Golden hamster

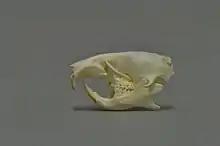
Skull of a Golden hamster

Adult golden hamsters can reach around long. Females are usually larger than males, with a body mass of around and lifespan of 1.5-2 years. Syrian hamsters from private breeders can be in the range of .